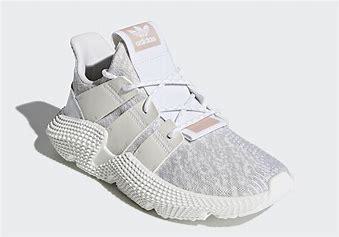
Brand: Adidas
Model: Prophere